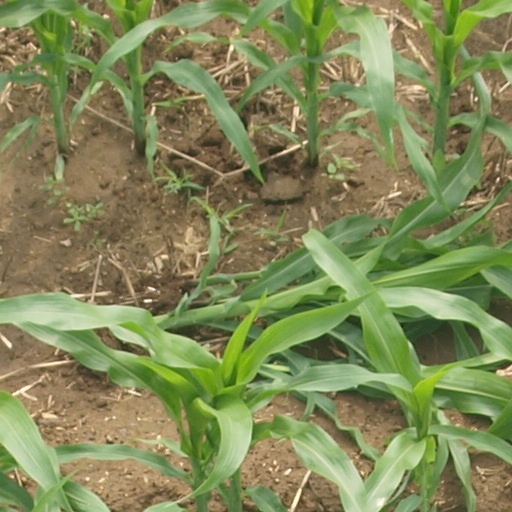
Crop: maize; corn